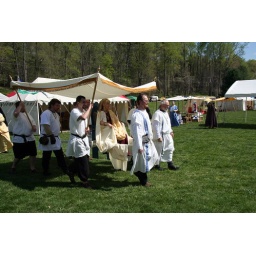
Arielle in the sedan chair